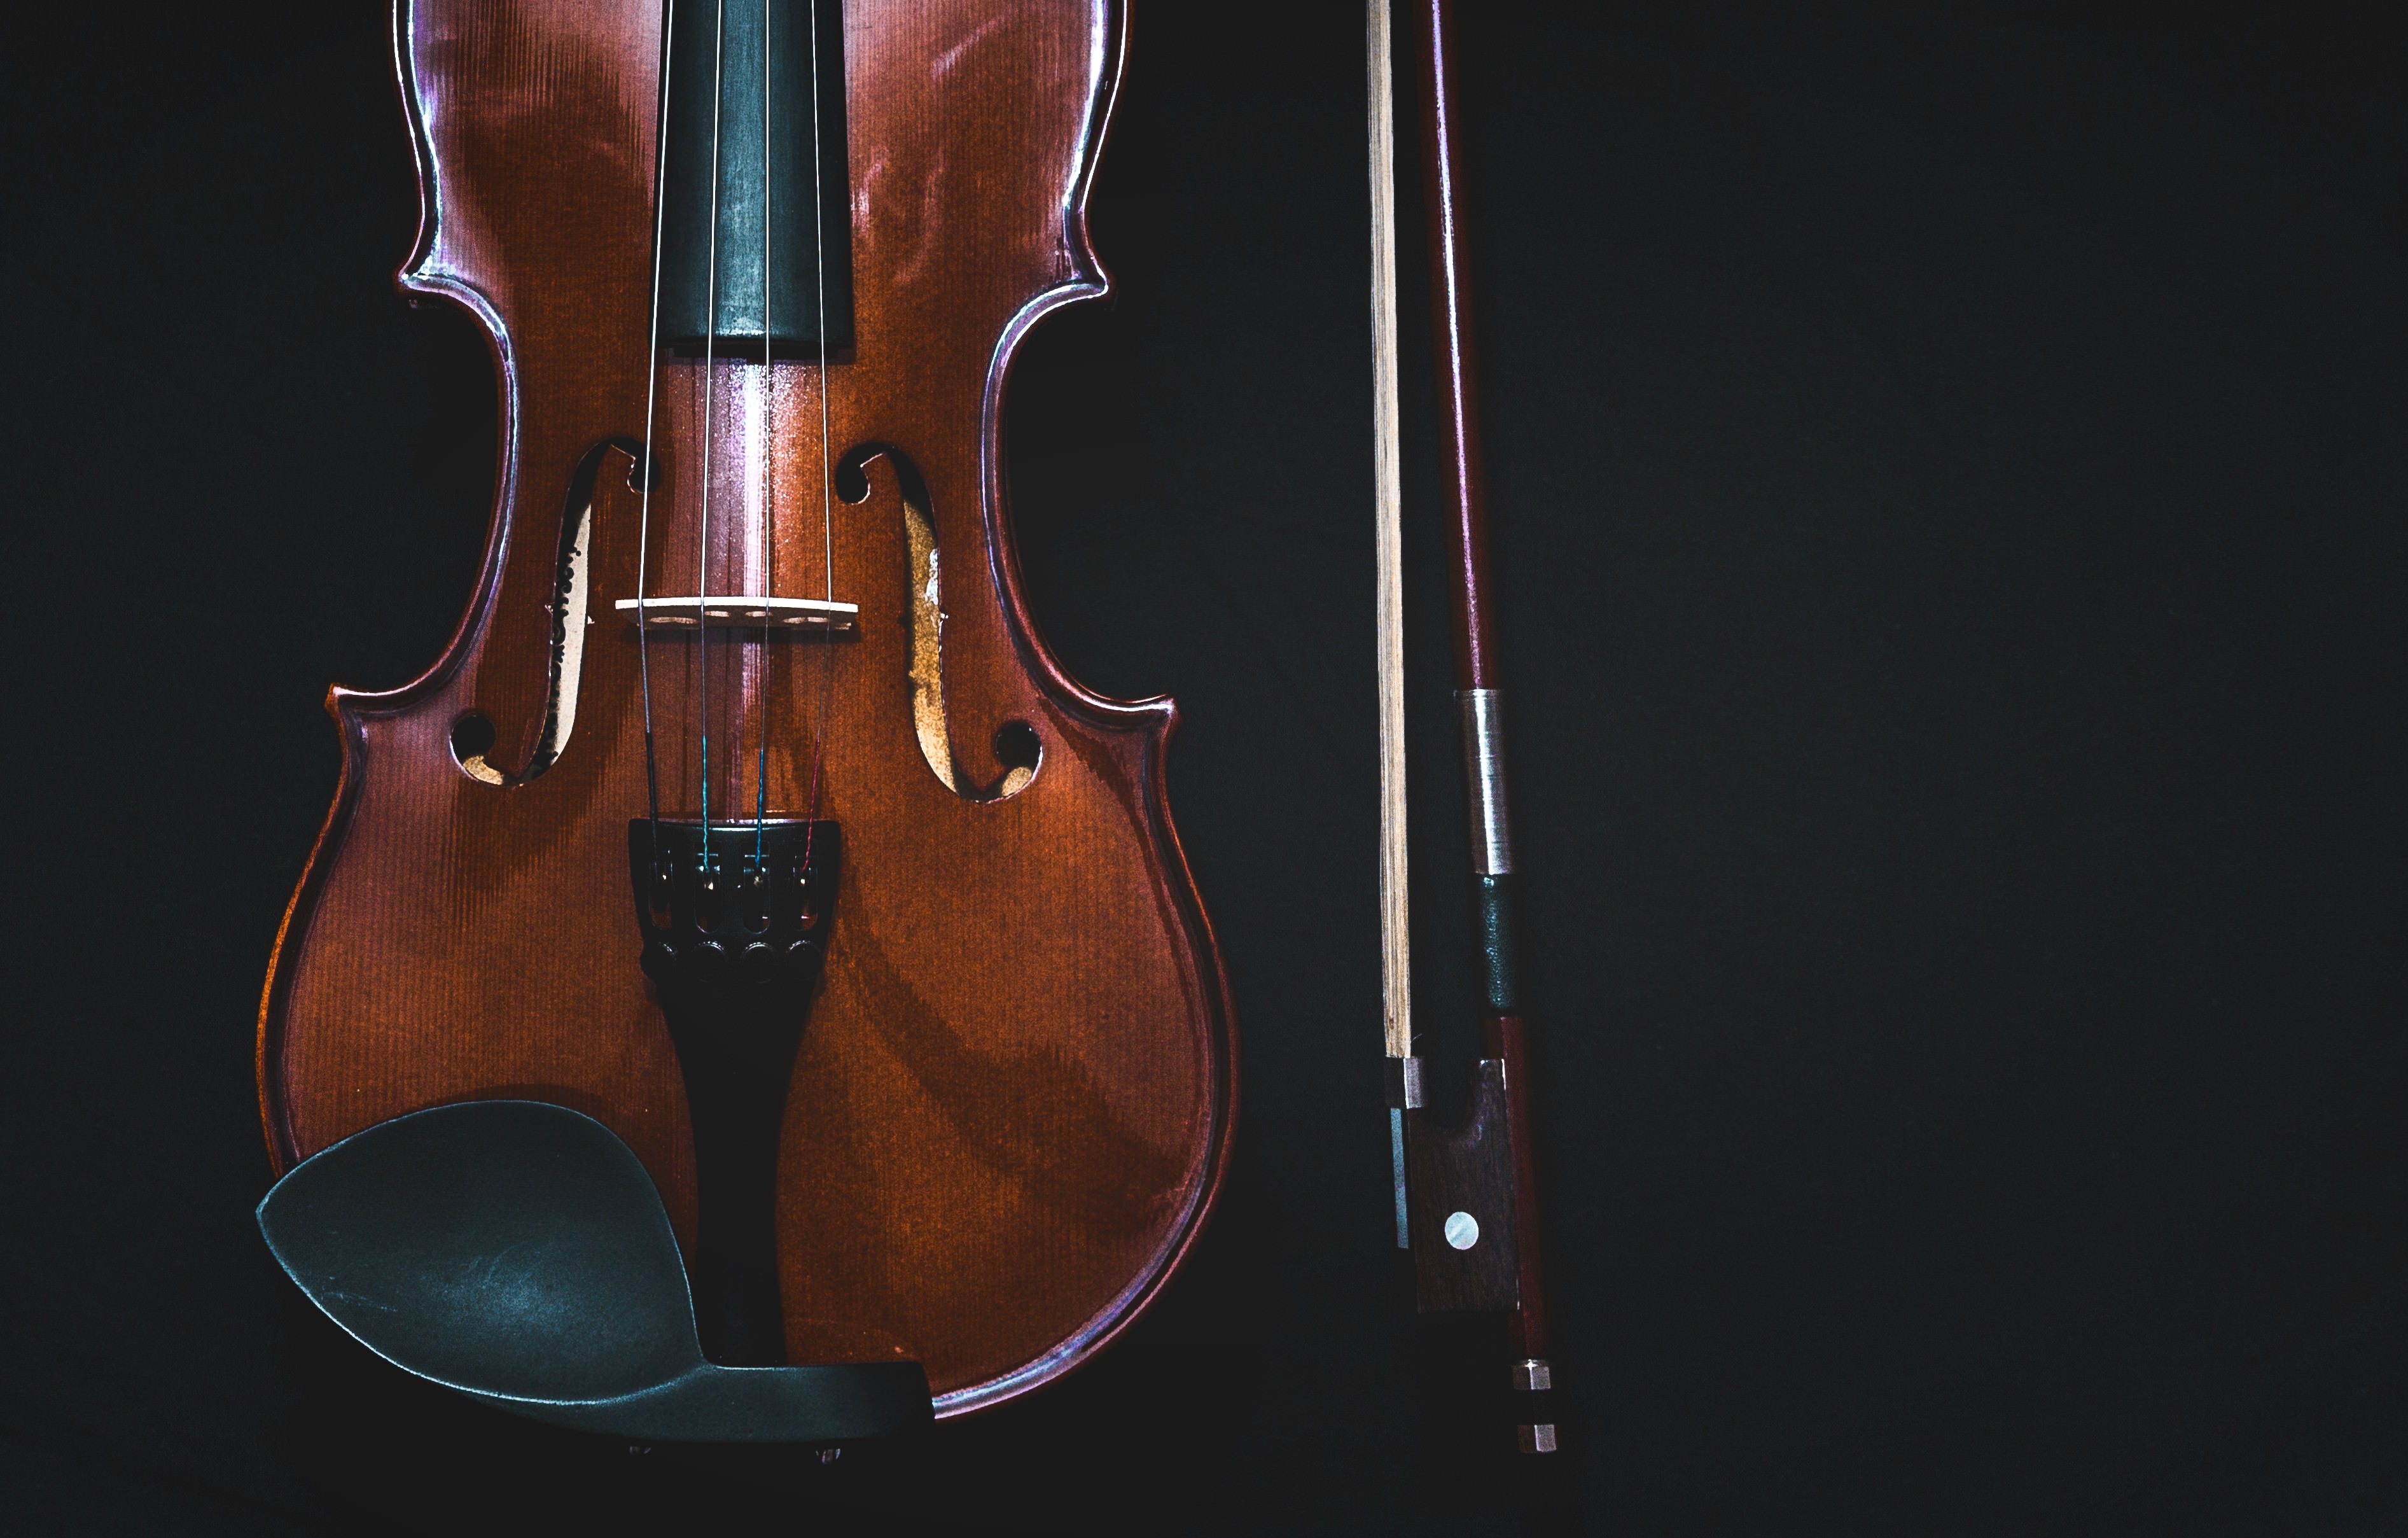
wood, guitar, acoustic guitar, instrument, musical instrument, violin, strings, cello, bass guitar, shining, viola, double bass, tuners, string instrument, bowed string instrument, violin family, plucked string instruments, slide guitar, acoustic electric guitar, viol, bass violin, bowed instrument, bowed stringed instrument, violin bow